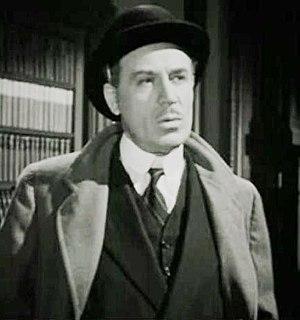
Dennis Hoey est un acteur et dramaturge anglais, de son vrai nom Samuel David Hyams, né le 30 mars 1893 à Londres, mort le 25 juillet 1960 à Palm Beach.